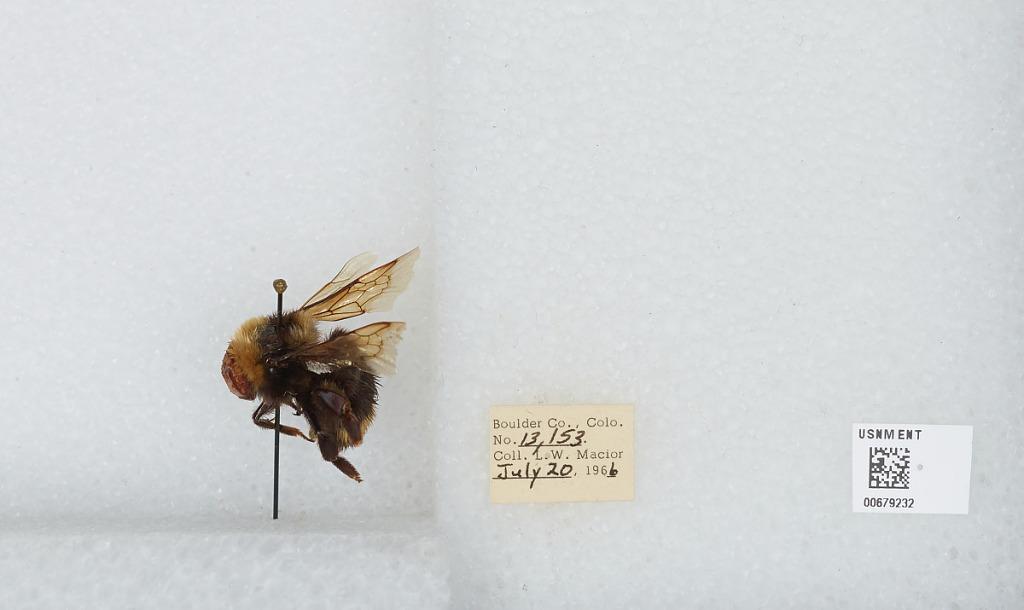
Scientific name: Bombus (Bombus) occidentalis Greene
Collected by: L. Macior
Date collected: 1966-7-20
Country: United States
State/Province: Colorado
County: Boulder
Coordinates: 40.015, -105.27